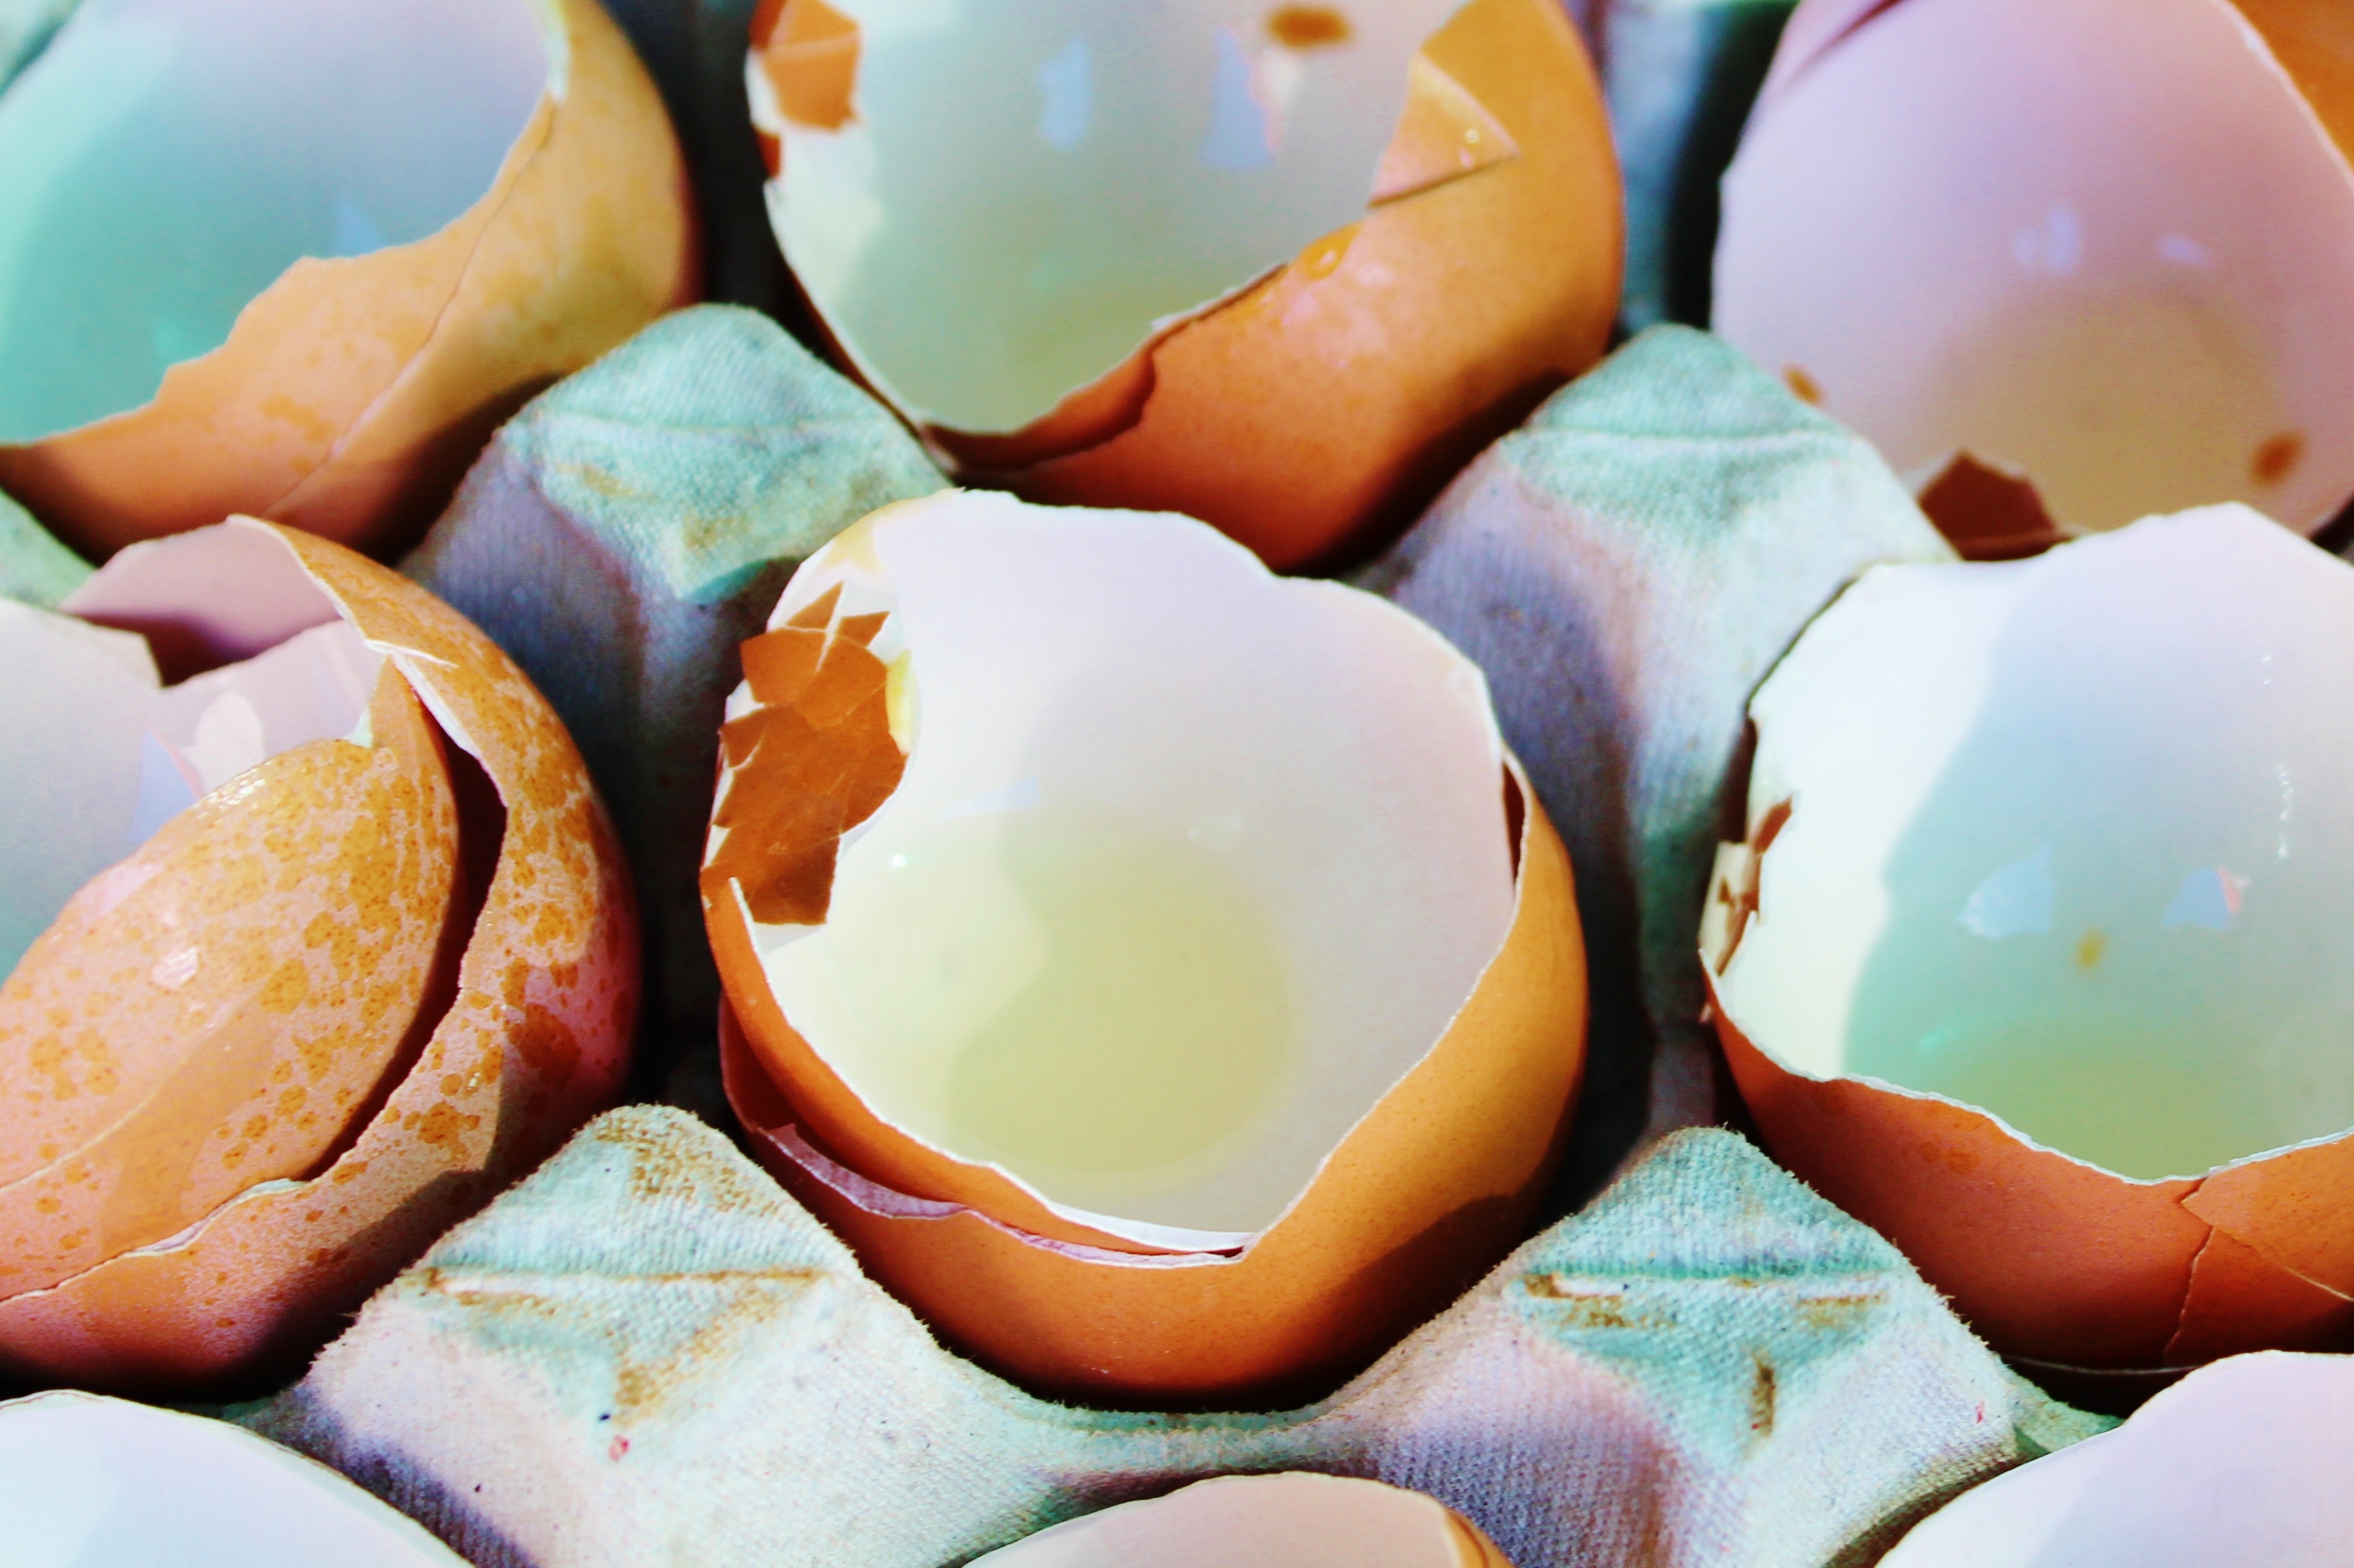
food, produce, color, brown, baking, dessert, shell, egg, lime, icing, sweetness, hen's egg, eggshell, egg board